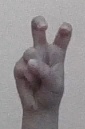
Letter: toot